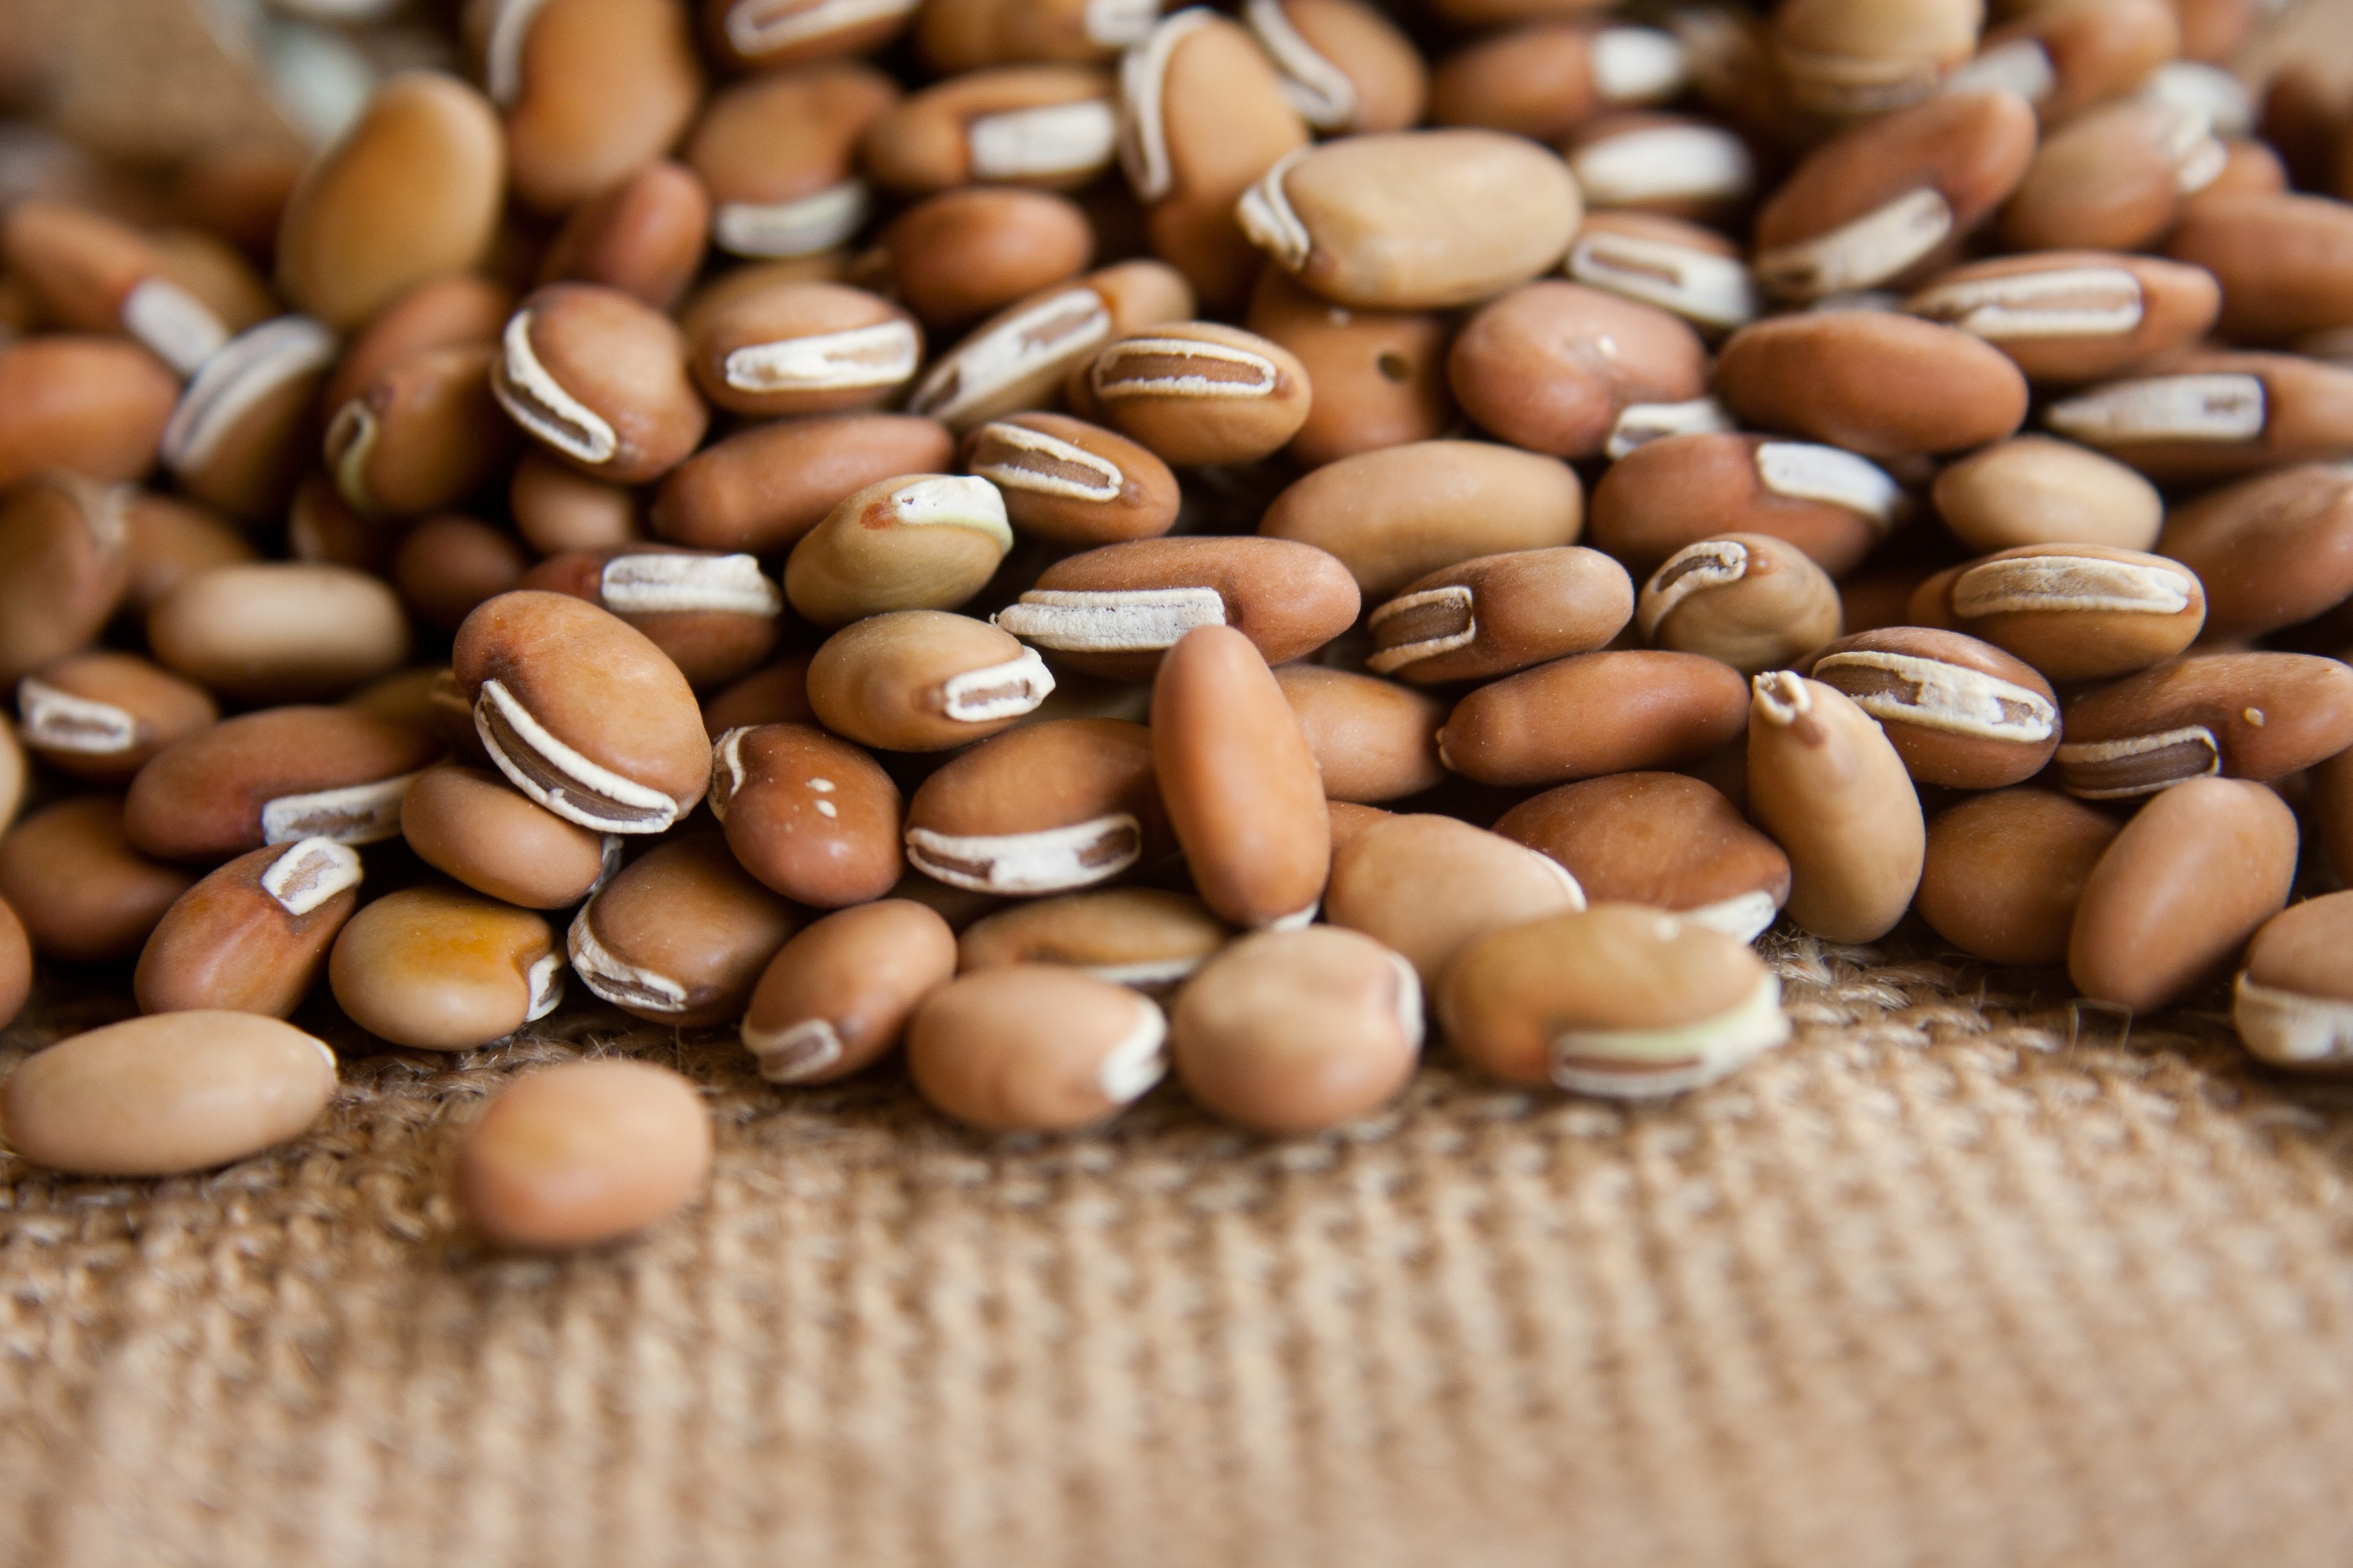
dry, bowl, food, produce, vegetable, crop, agriculture, caffeine, beans, flowering plant, legumes, grass family, land plant, pulses